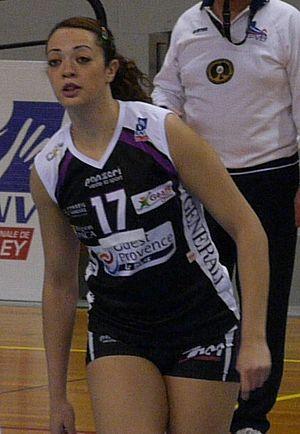
Lydia Oulmou née le 2 février 1986 à Béjaïa, est une joueuse de volley-ball algérienne. Elle mesure 1,86 m et joue centrale. Elle est la première joueuse africaine à rejoindre la campagne FIVB Heroes.